Classical Latin

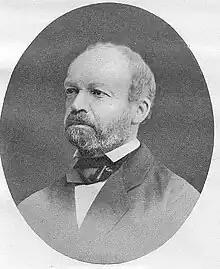
Wilhelm Sigismund Teuffel

In 1870, Wilhelm Sigismund Teuffel's "Geschichte der Römischen Literatur" ("A History of Roman Literature") defined the philological notion of classical Latin through a typology similar to the Ages of Man, setting out the Golden and Silver Ages of classical Latin. Wilhem Wagner, who published Teuffel's work in German, also produced an English translation which he published in 1873. Teuffel's classification, still in use today (with modifications), groups classical Latin authors into periods defined by political events rather than by style.